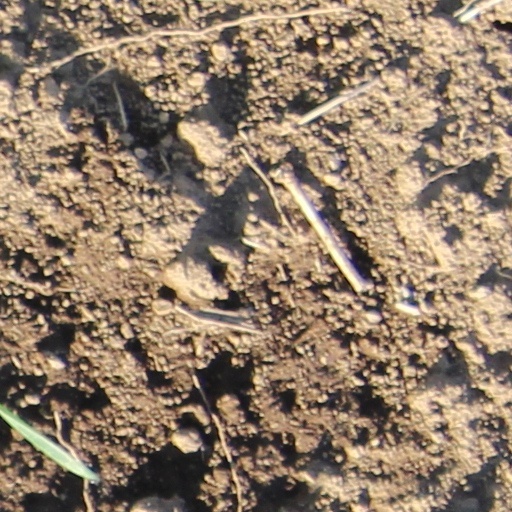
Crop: wheat